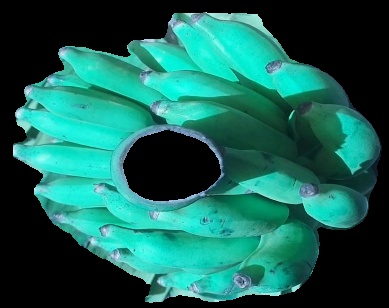
Variety: elakki-bale
Grade: grade3